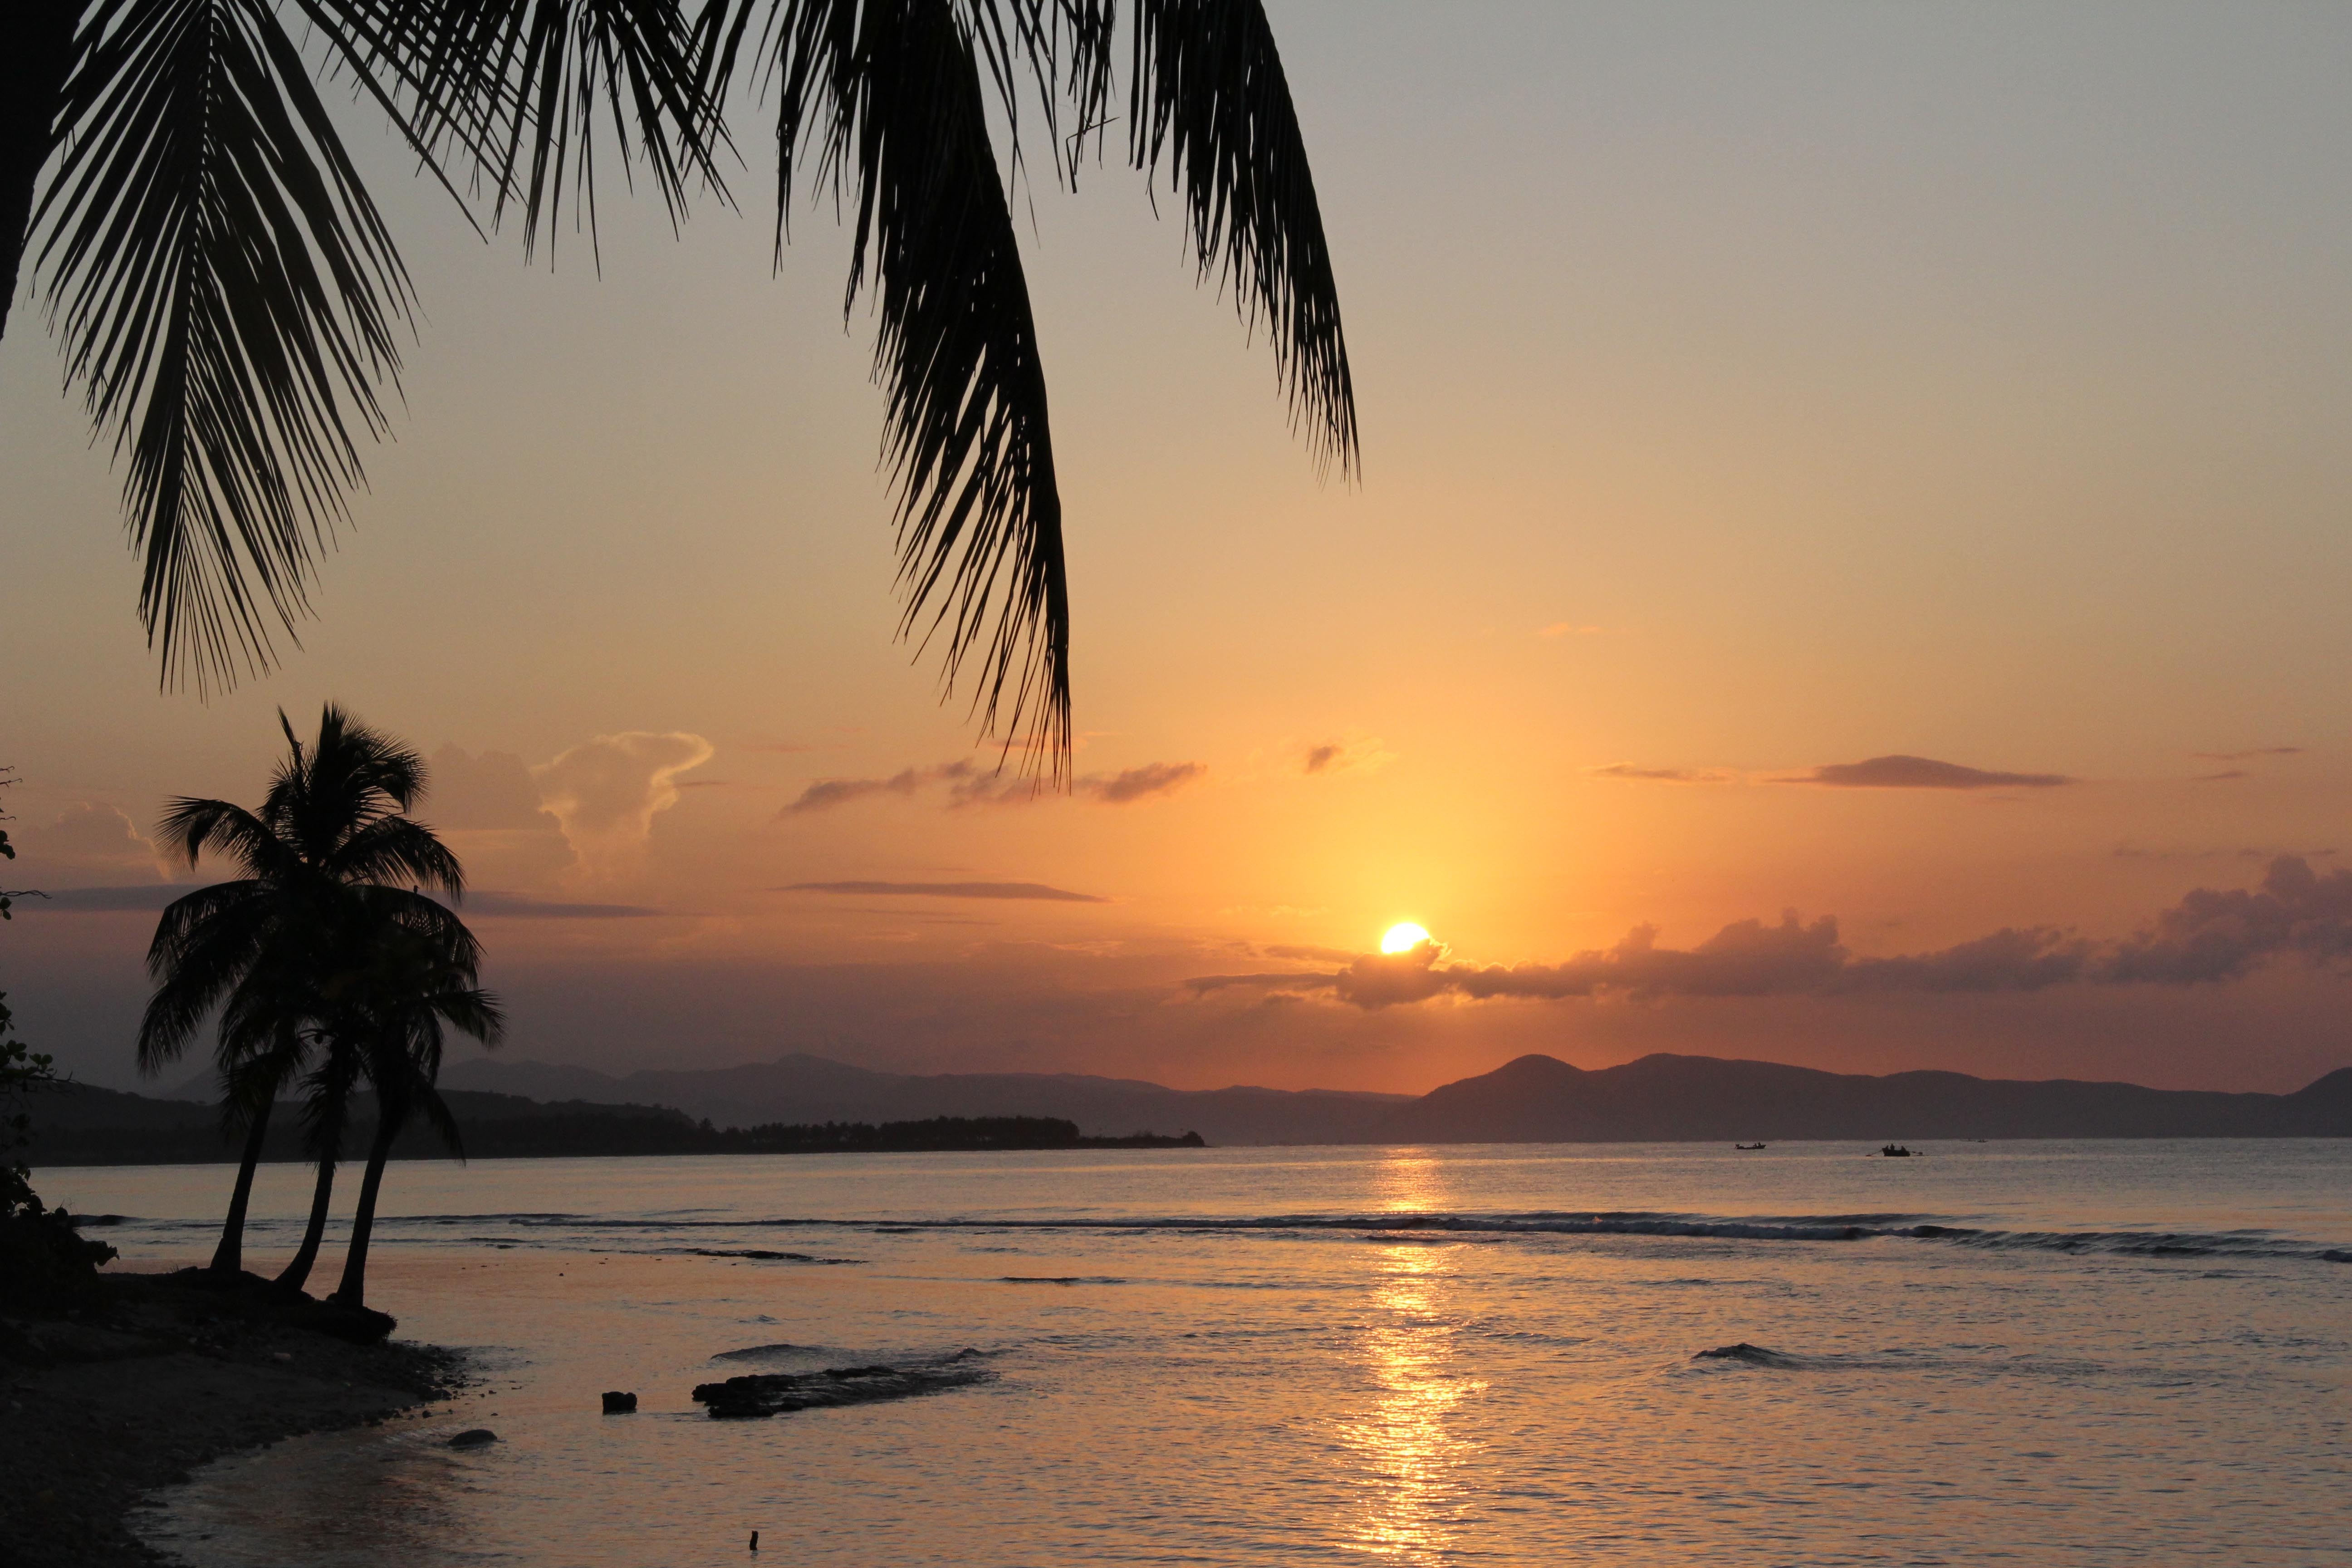
beach, sea, coast, sand, ocean, horizon, sun, sunrise, sunset, palm tree, sunlight, morning, shore, dawn, vacation, dusk, evening, paradise, tropical, body of water, caribbean, haiti, atmospheric phenomenon, arecales